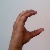
The image shows a hand gesture representing the letter 'C' in Indian Sign Language.